Fourth inauguration of Vladimir Putin

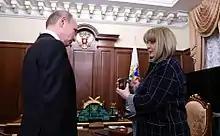
Ella Pamfilova presents Vladimir Putin certificate of the president of Russia

On 3 April 2018, the Chairwoman of the Central Election Commission Ella Pamfilova handed Vladimir Putin the certificate of the president of Russia for the next term. Presenting the certificate in early April, Ella Pamfilova violated the tradition by which the certificate was always handed when the President took office (not earlier than 6 May).